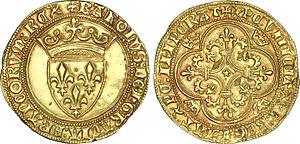
Nom de l'atelier/ville
Charles VI, dit « le Bien-Aimé », « le Fou » ou « le Fol » comme il a été surnommé au XIXᵉ siècle, est roi de France de 1380 à 1422. Fils du roi Charles V et de Jeanne de Bourbon, il est le quatrième roi de la branche dite de Valois de la dynastie capétienne.